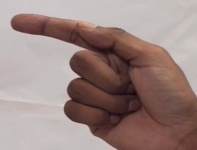
ASL sign: G